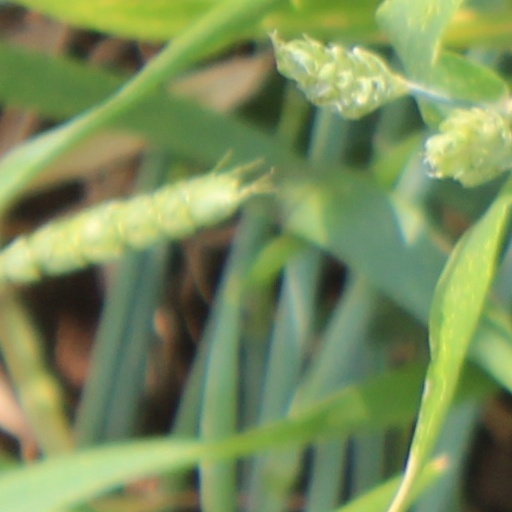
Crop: wheat